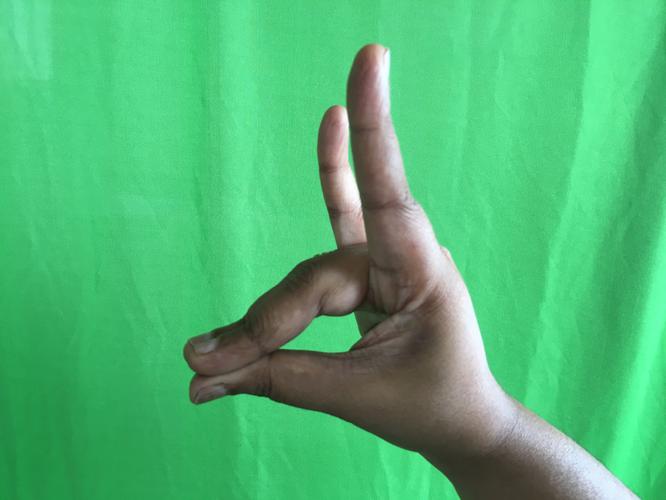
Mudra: Simhamukham
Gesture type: single_hand